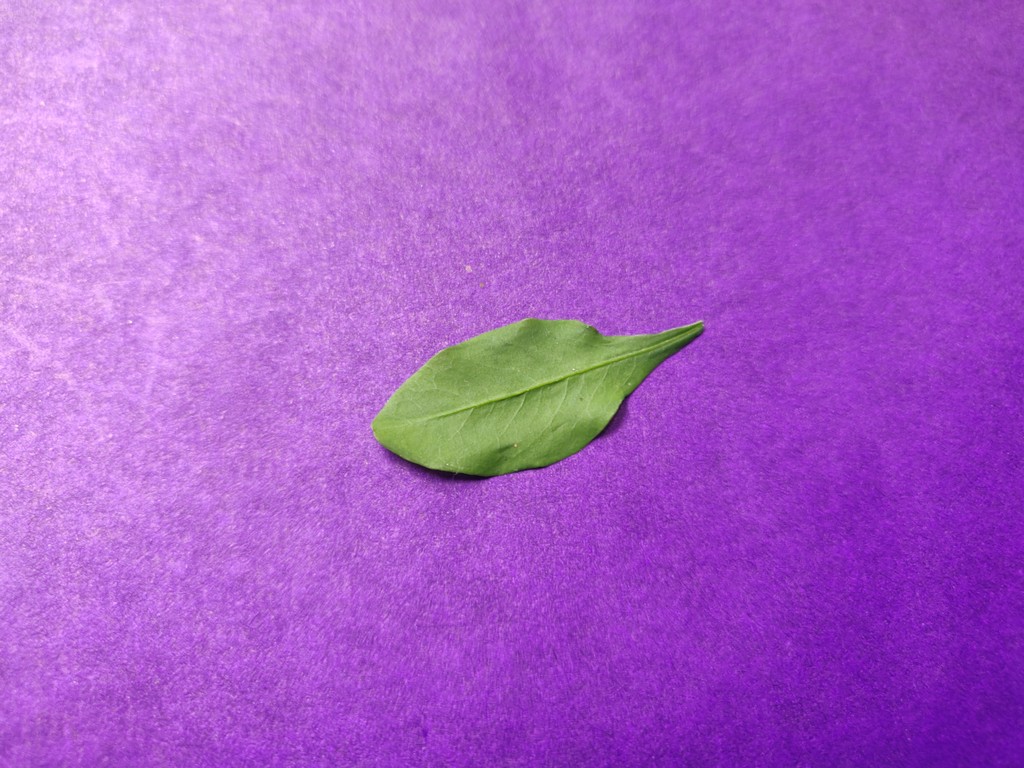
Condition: Healthy
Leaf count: single
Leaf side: front